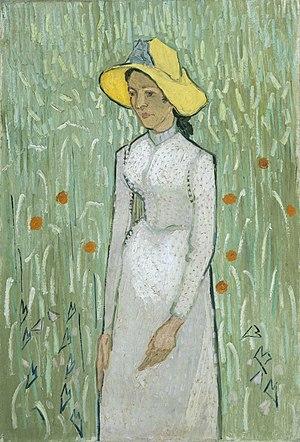
La National Gallery of Art, littéralement « Galerie nationale d'art », est un musée américain situé à Washington, D.C., l'un des plus grands du monde. Il est administré par le gouvernement fédéral des États-Unis et son entrée est gratuite. Les collections sont réparties dans deux bâtiments reliés par une galerie souterraine sous le Mall : le bâtiment Est et le bâtiment Ouest. La NGA est affiliée à la Smithsonian Institution.